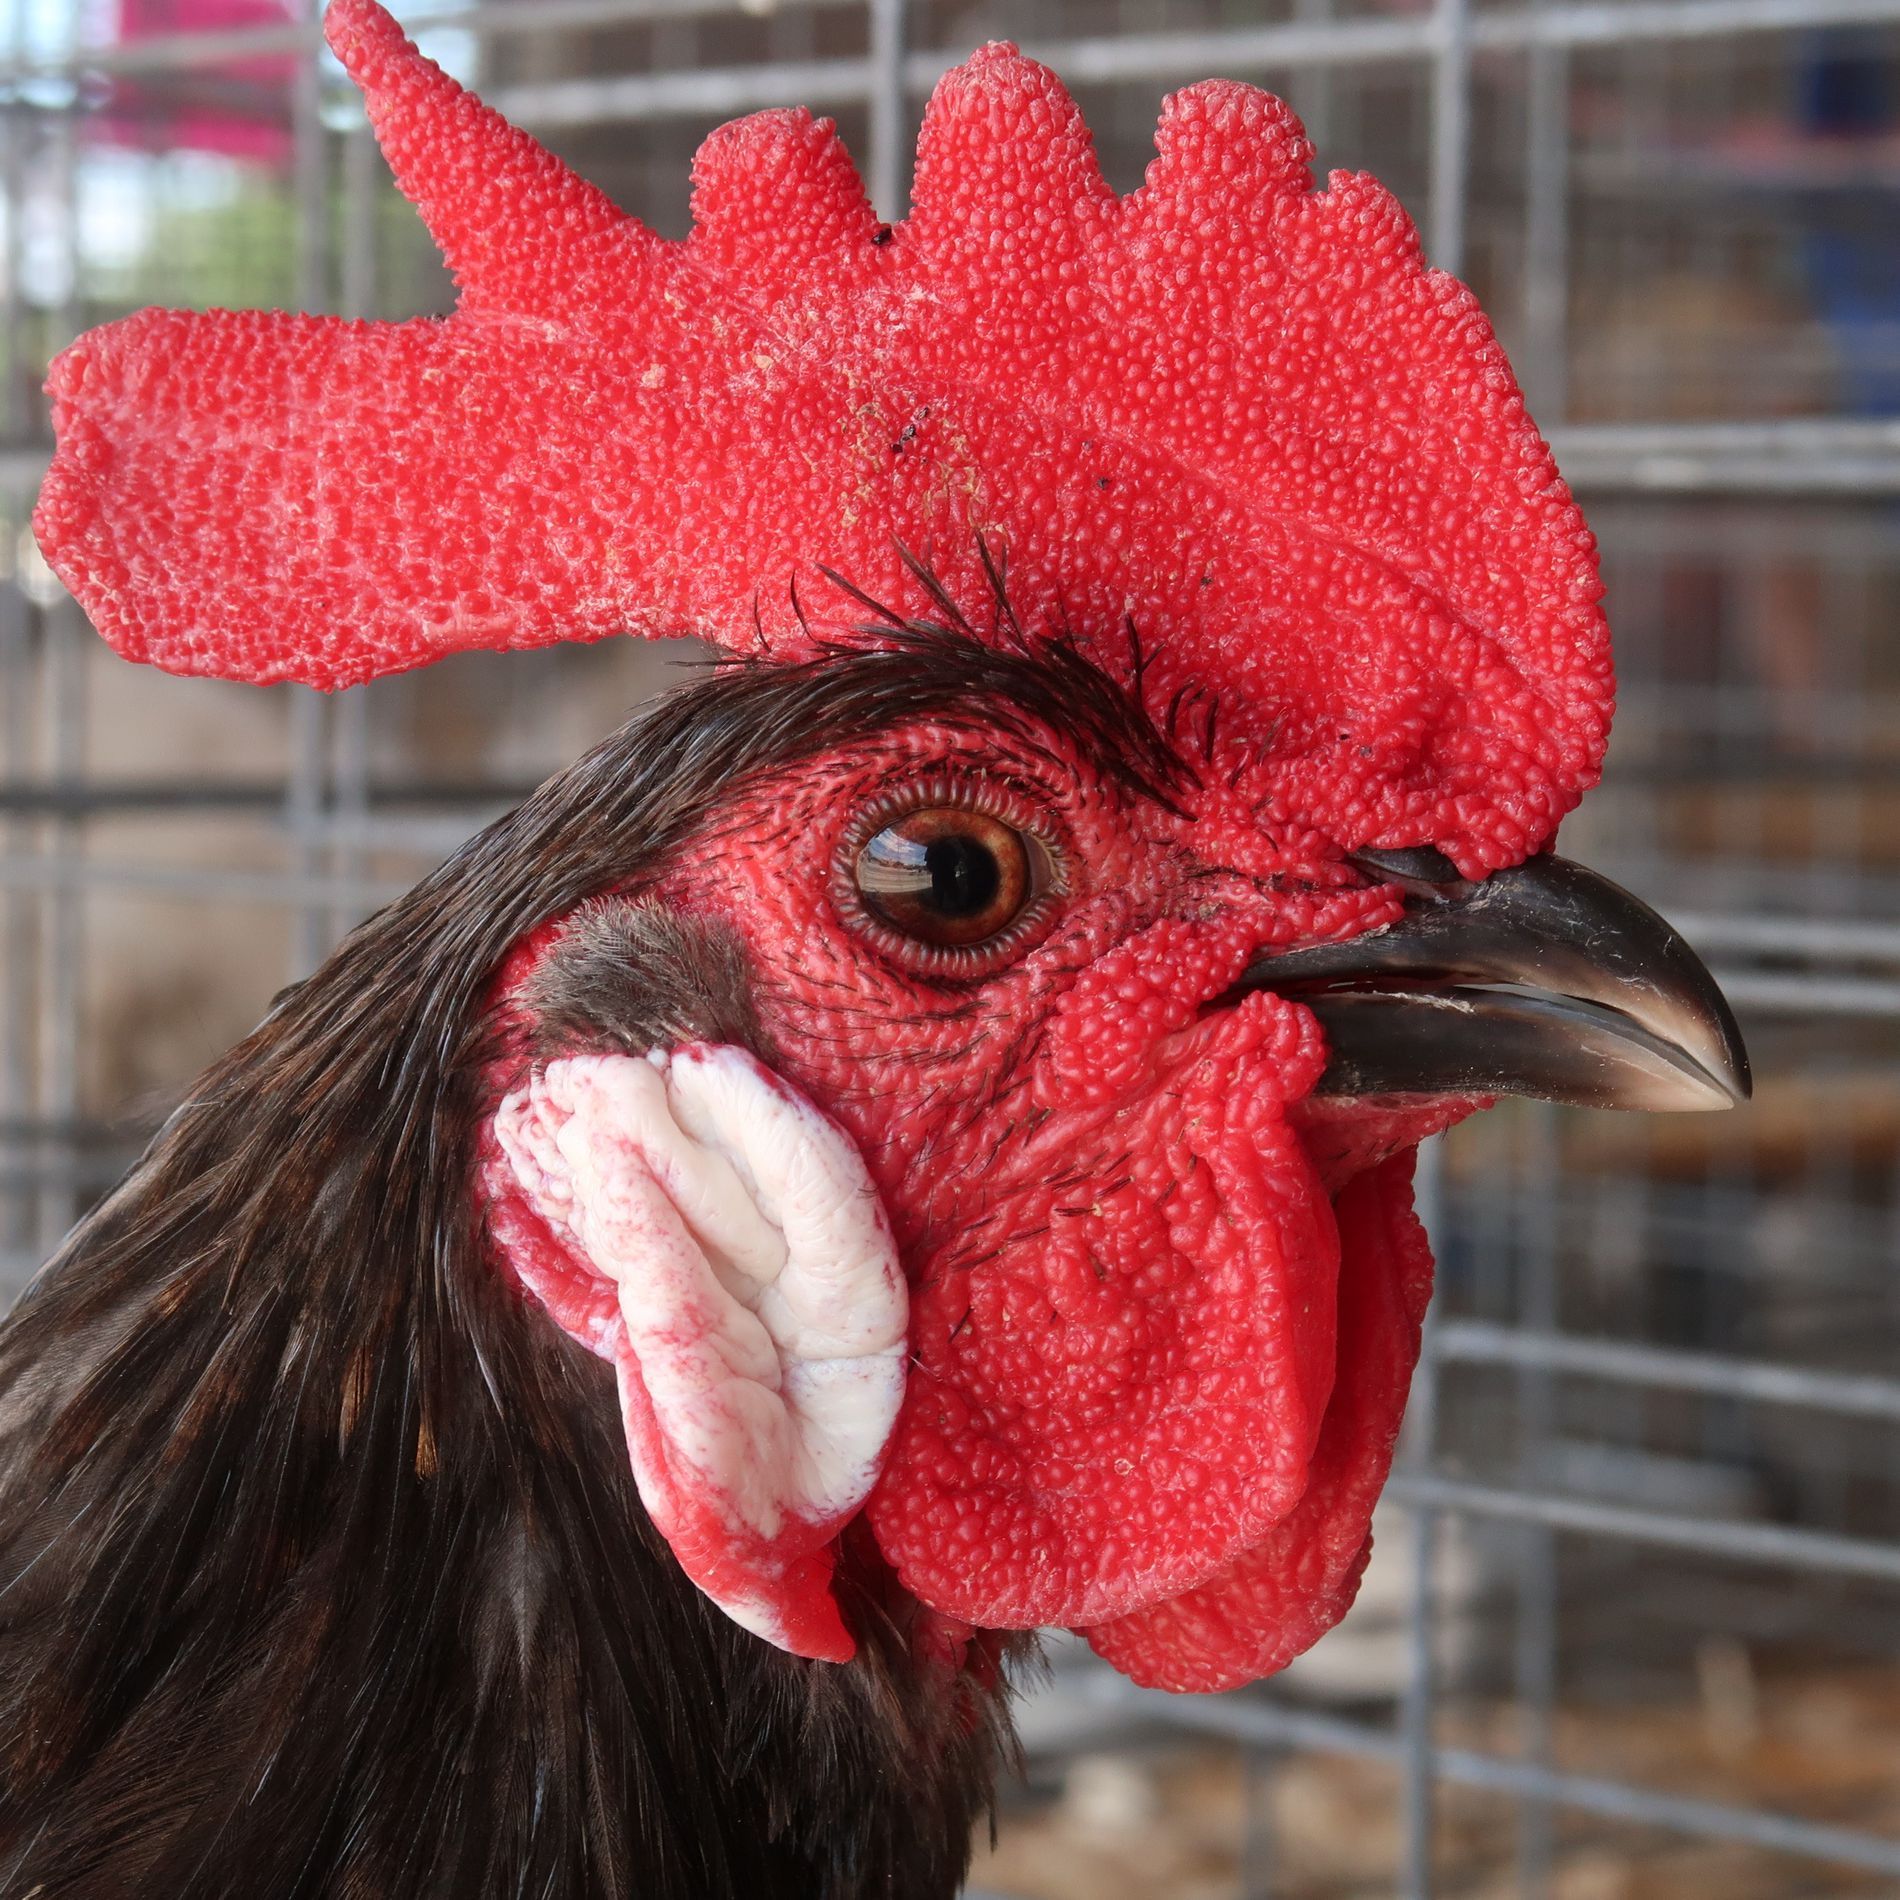
Rooster Close up
A close up shot of a rooster head. The rooster has black feathers and a large, bright red comb on its head The background is blurry and looks like a farm.
A close shot of the rooster's head. The rooster's comb is vividly red against the dark plumage of the rooster. One can easily view the bird's eye and beak with a close-up look. The background suggests a farm or home setting.
Labels: Animal, Bird, Chicken, Fowl, Poultry, Rooster, Blur Background
Camera: Canon Canon PowerShot G7 X Mark II
Lens: 8.8 - 36.8 mm, 8-36mm
Aperture: F8
Exposure: 1/100 sec
ISO: 320
Focal length: 26.9 mm